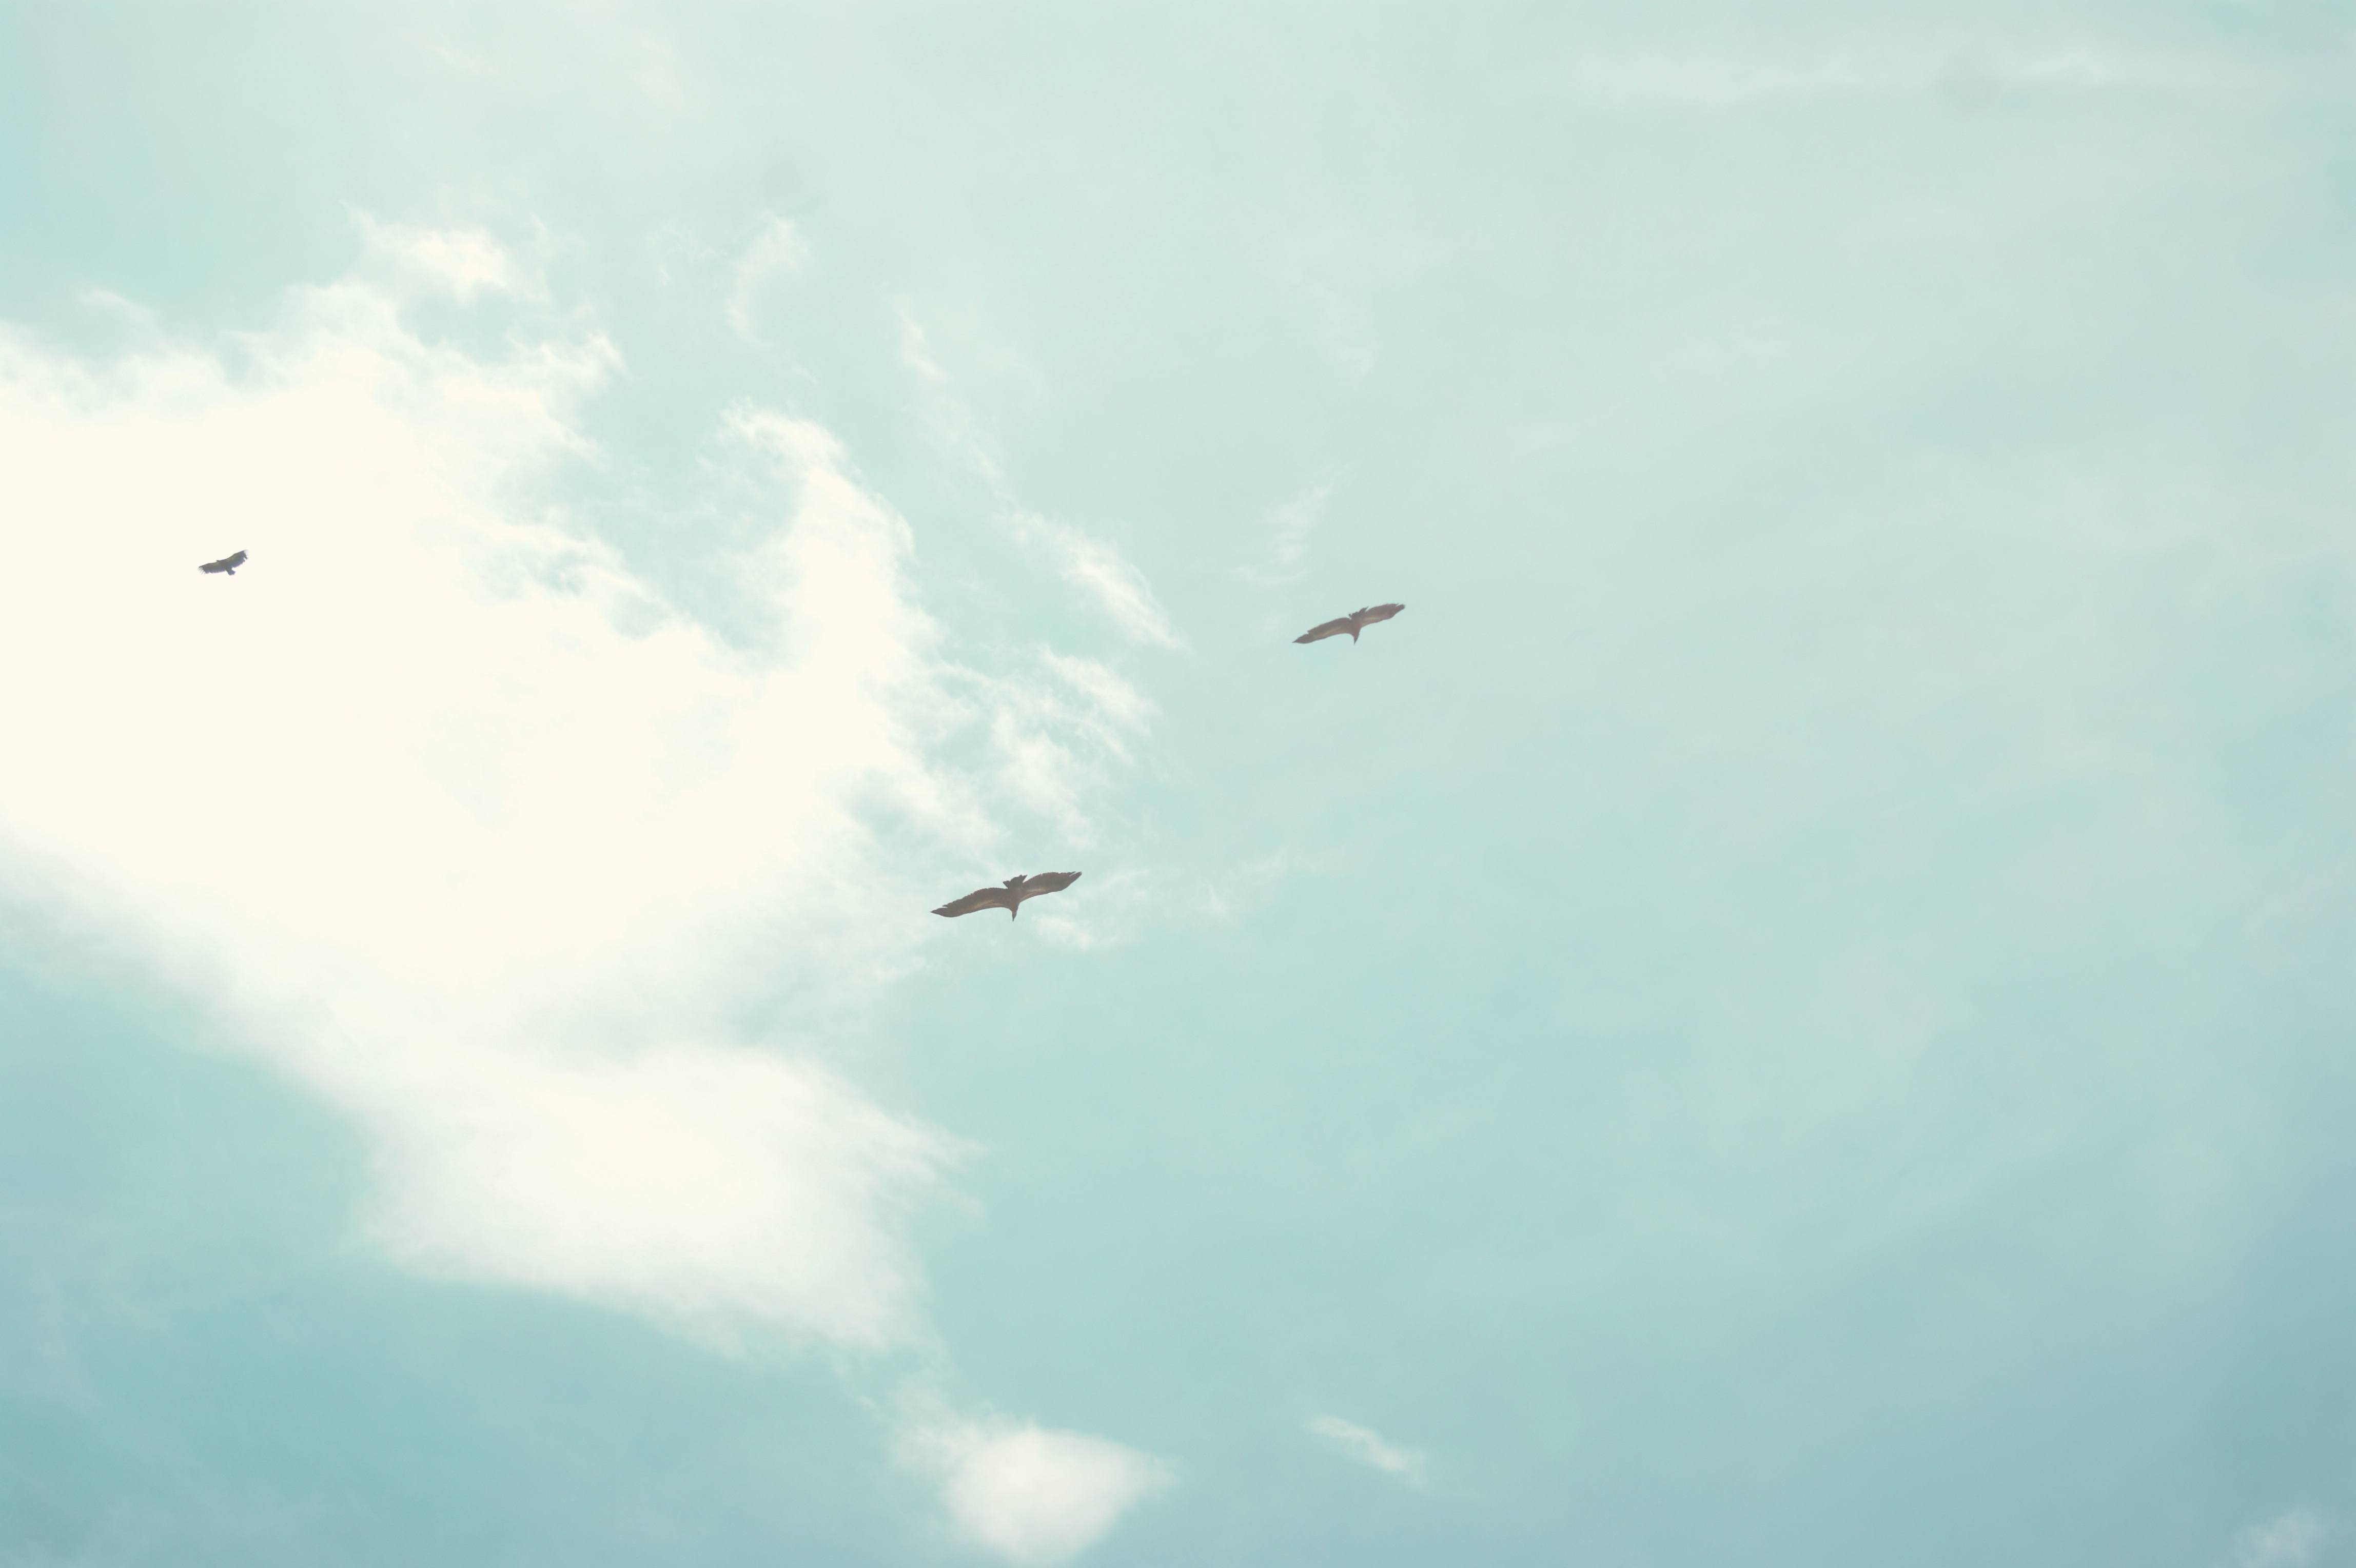
bird, wing, sky, airplane, aircraft, vehicle, flight, toy, atmosphere of earth